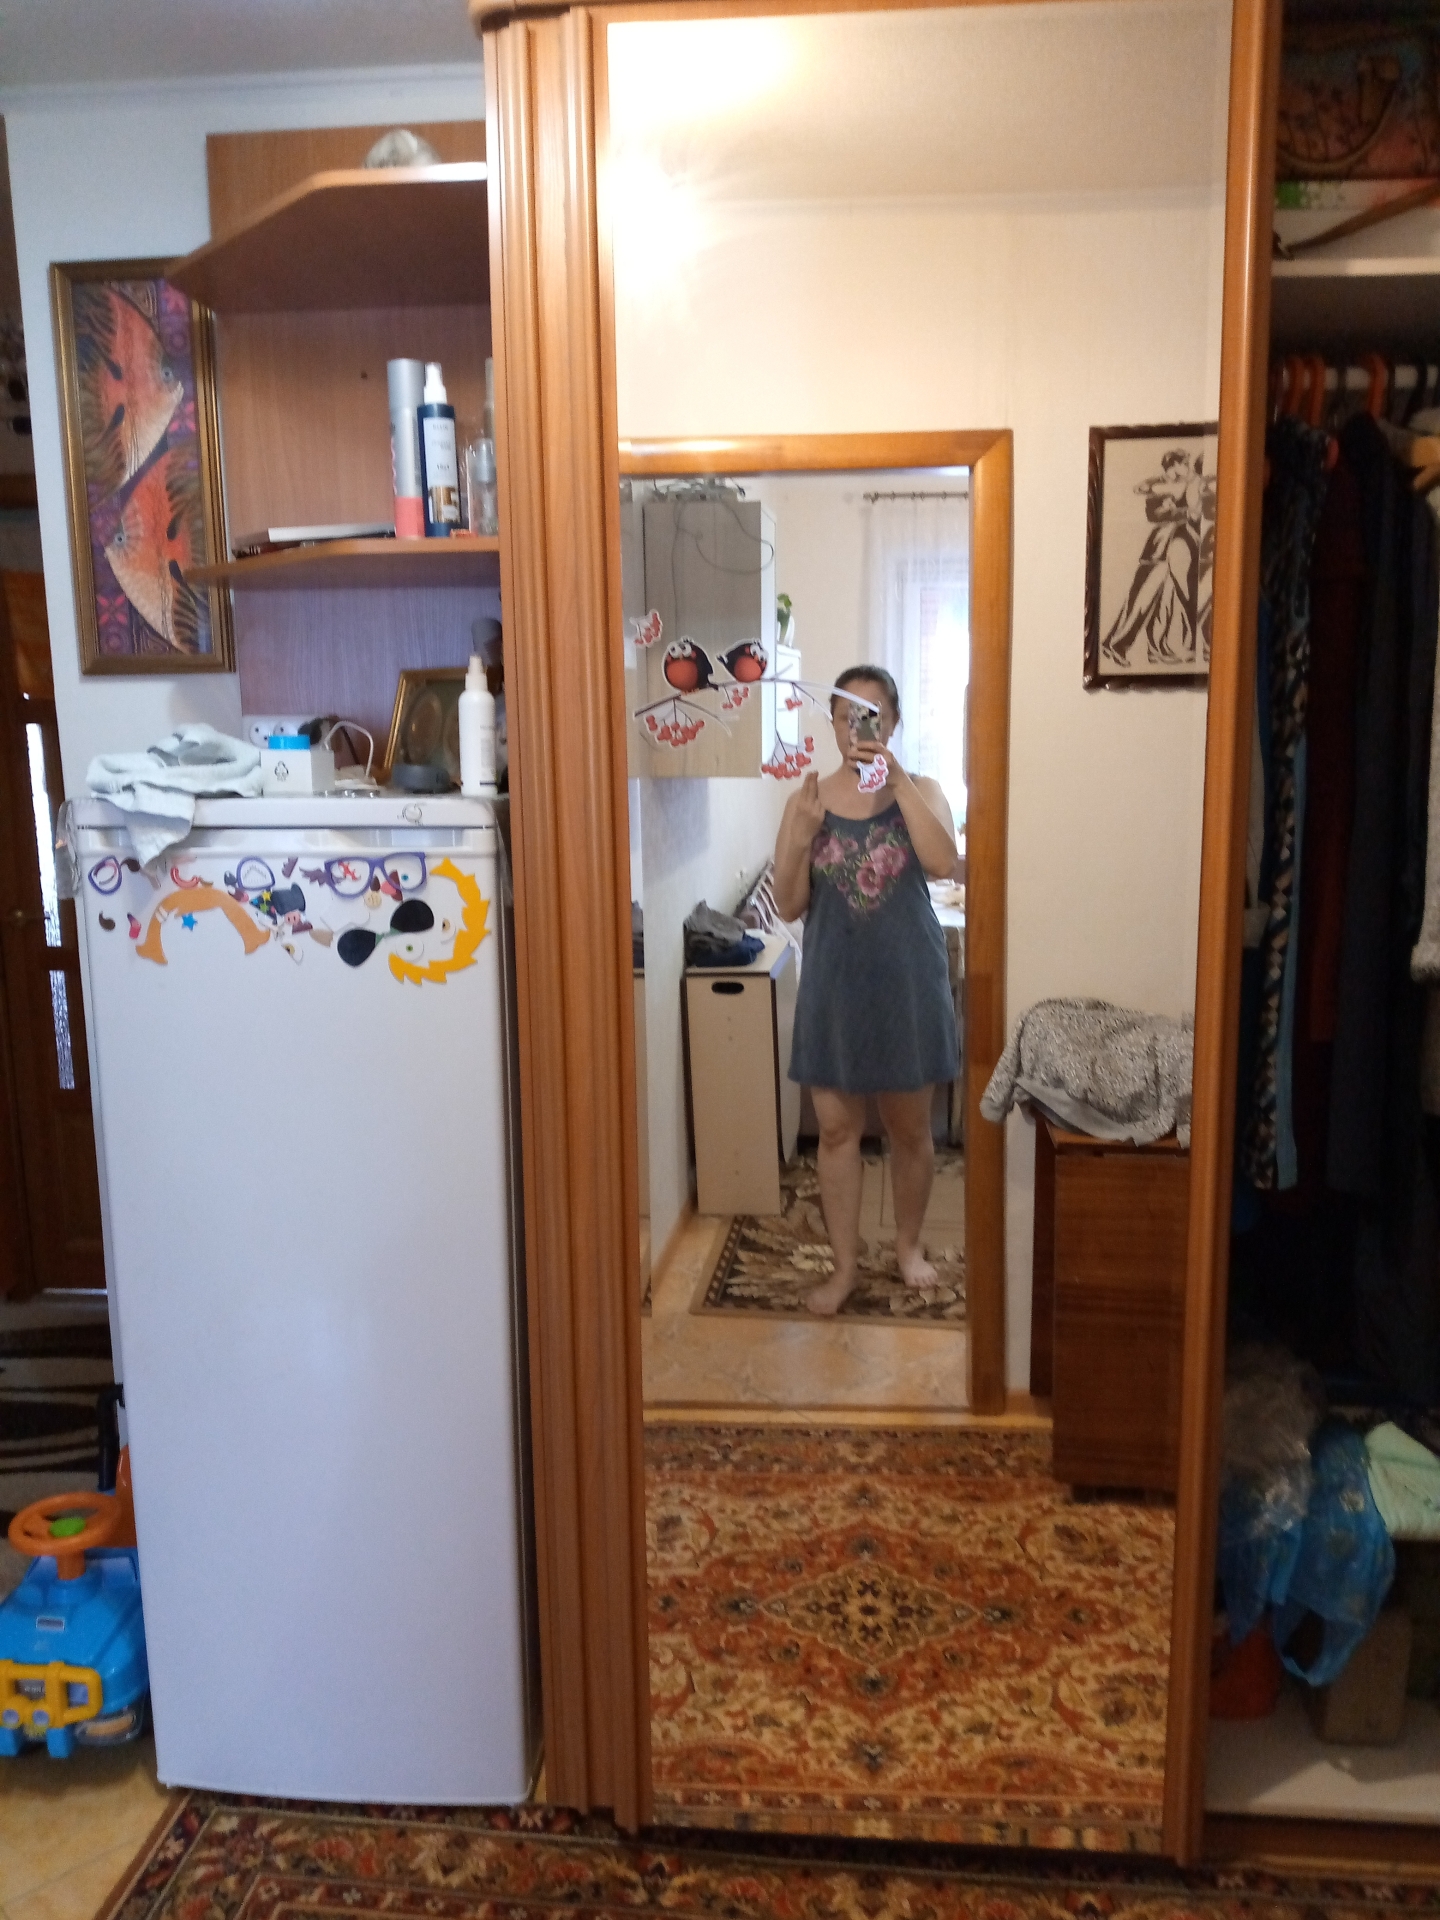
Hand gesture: two_up_inverted